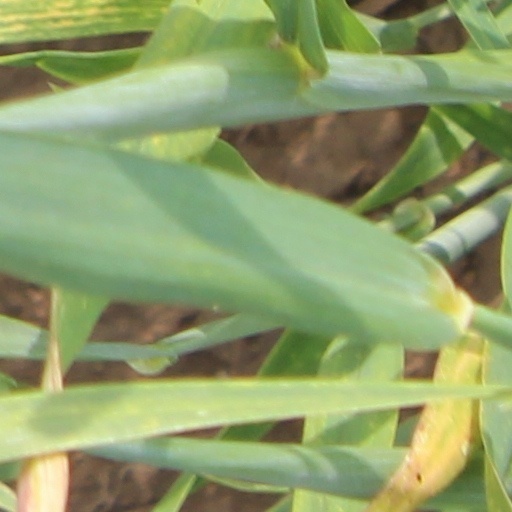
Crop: wheat